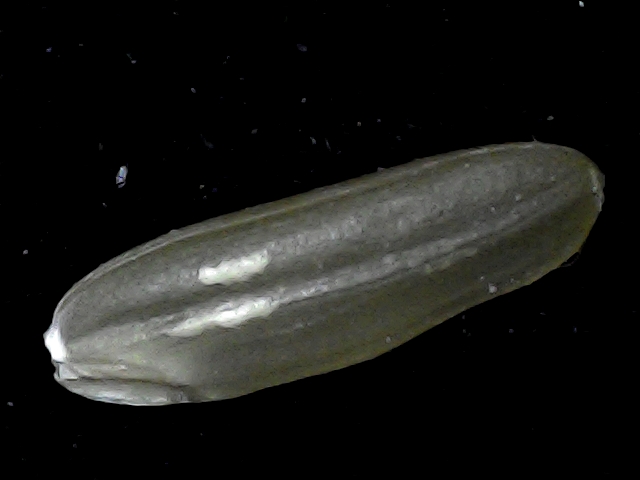
Rice variety: BR23